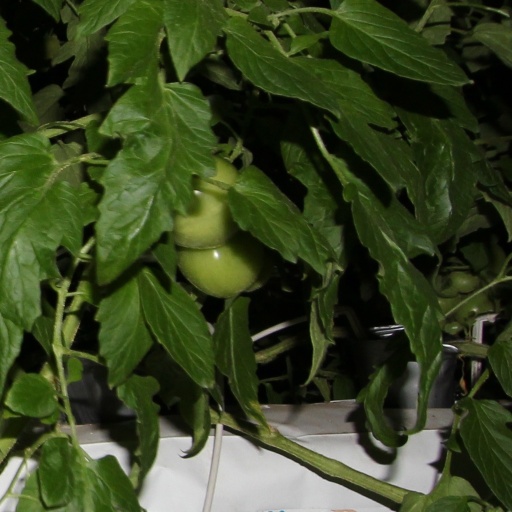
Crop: tomato